Development of Doom

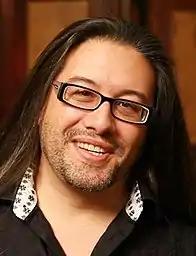
Face of a smiling man with long black hair and glasses

Early in development, rifts in the team began to appear. Hall, who despite having wanted to develop a different game remained the lead designer and creative director for the company, did not want "Doom" to have the same lack of plot as "Wolfenstein 3D". At the end of November he delivered a design document, which he named the "Doom Bible", that described the plot, backstory, and design goals for the project. His design was a science fiction horror concept wherein scientists on the Moon open a portal from which aliens emerge. Over a series of levels the player discovers that the aliens are demons; Hell also steadily infects the level design as the atmosphere becomes darker and more terrifying. While Romero initially liked the idea, John Carmack not only disliked it but dismissed the idea of having a story at all: "Story in a game is like story in a porn movie; it's expected to be there, but it's not that important." Rather than a deep story, John Carmack wanted to focus on the technological innovations, dropping the levels and episodes of "Wolfenstein" in favor of a fast, continuous world. Hall disliked the idea, but Romero sided with Carmack. Although John Carmack was the lead programmer rather than a designer, he was becoming seen in the company as the most important source of ideas; the company considered taking out key person insurance on Carmack but no one else.